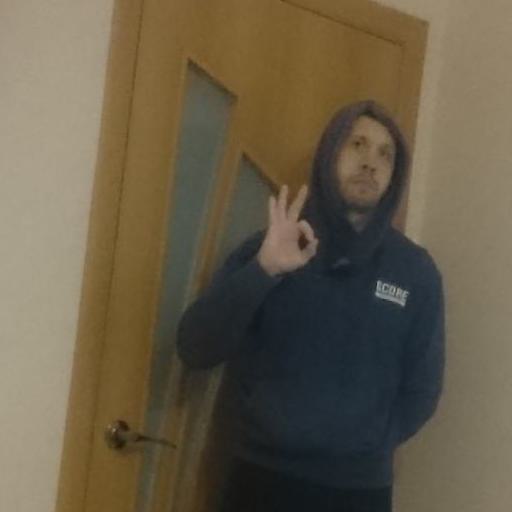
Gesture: ok